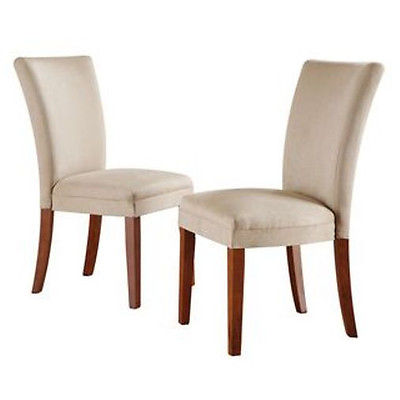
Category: chair